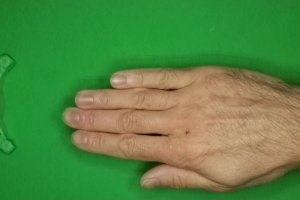
Label: paper